Princess Sophie Charlotte of Brandenburg-Bayreuth

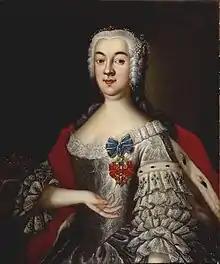

Princess Sophie Charlotte of Brandenburg-Bayreuth ("Sophie Charlotte Albertine"; 27 July 1713 – 2 March 1747), was a German noblewoman member of the House of Hohenzollern and by marriage Duchess of Saxe-Weimar and Saxe-Eisenach.